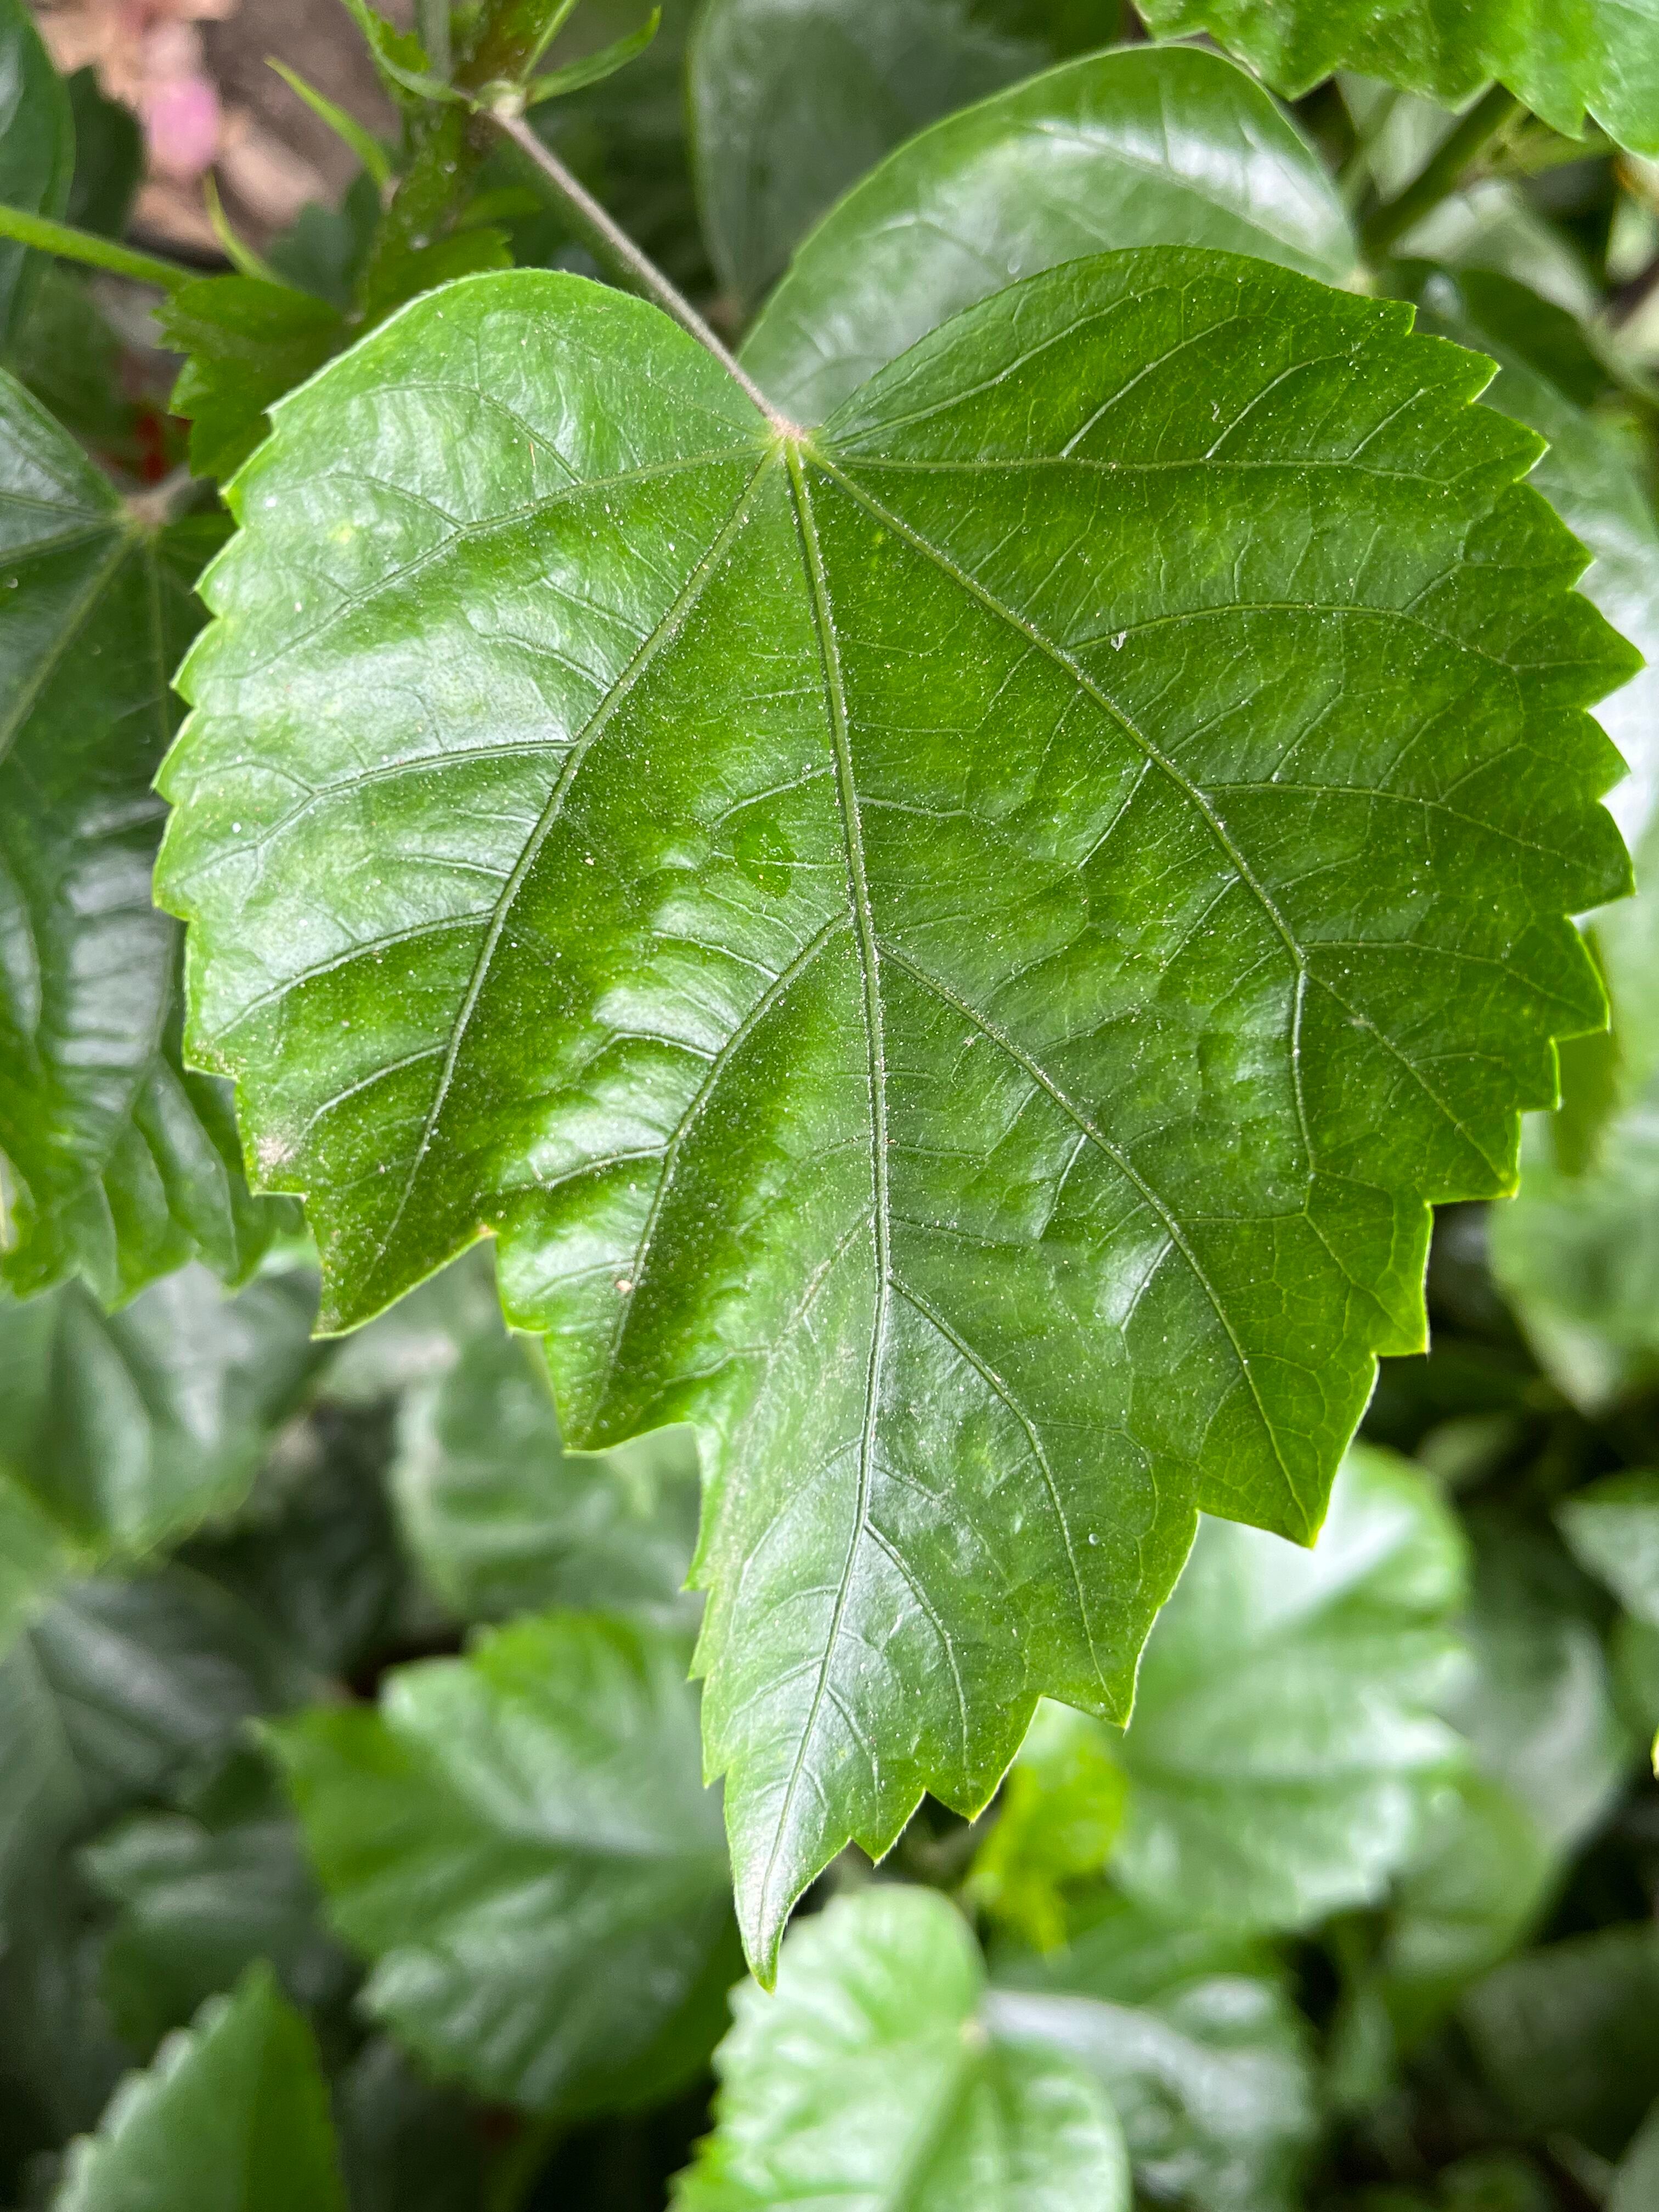
Plant species: hibiscus-rosa-sinensis